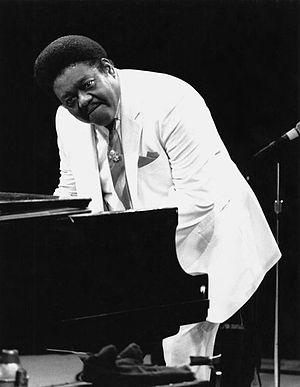
Antoine Dominique Domino Jr., dit Fats Domino, né le 26 février 1928 à La Nouvelle-Orléans et mort le 24 octobre 2017 à Harvey, est un pianiste, chanteur, compositeur, et chef d'orchestre américain de rhythm and blues, l'un des pionniers du rock 'n' roll, auteur du rock Ain't That a Shame et le plus célèbre interprète de la ballade de 1940 Blueberry Hill.